Banie (island)

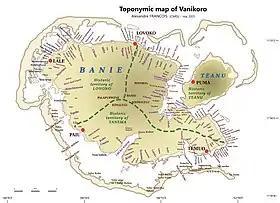
Toponymic map of Vanikoro I., showing the main islands "Banie" and "Teanu".

Banie is the main island of the Vanikoro group, in the Temotu province of Solomon Islands. The only other inhabited island of the group is the smaller island of Teanu or Tevai.